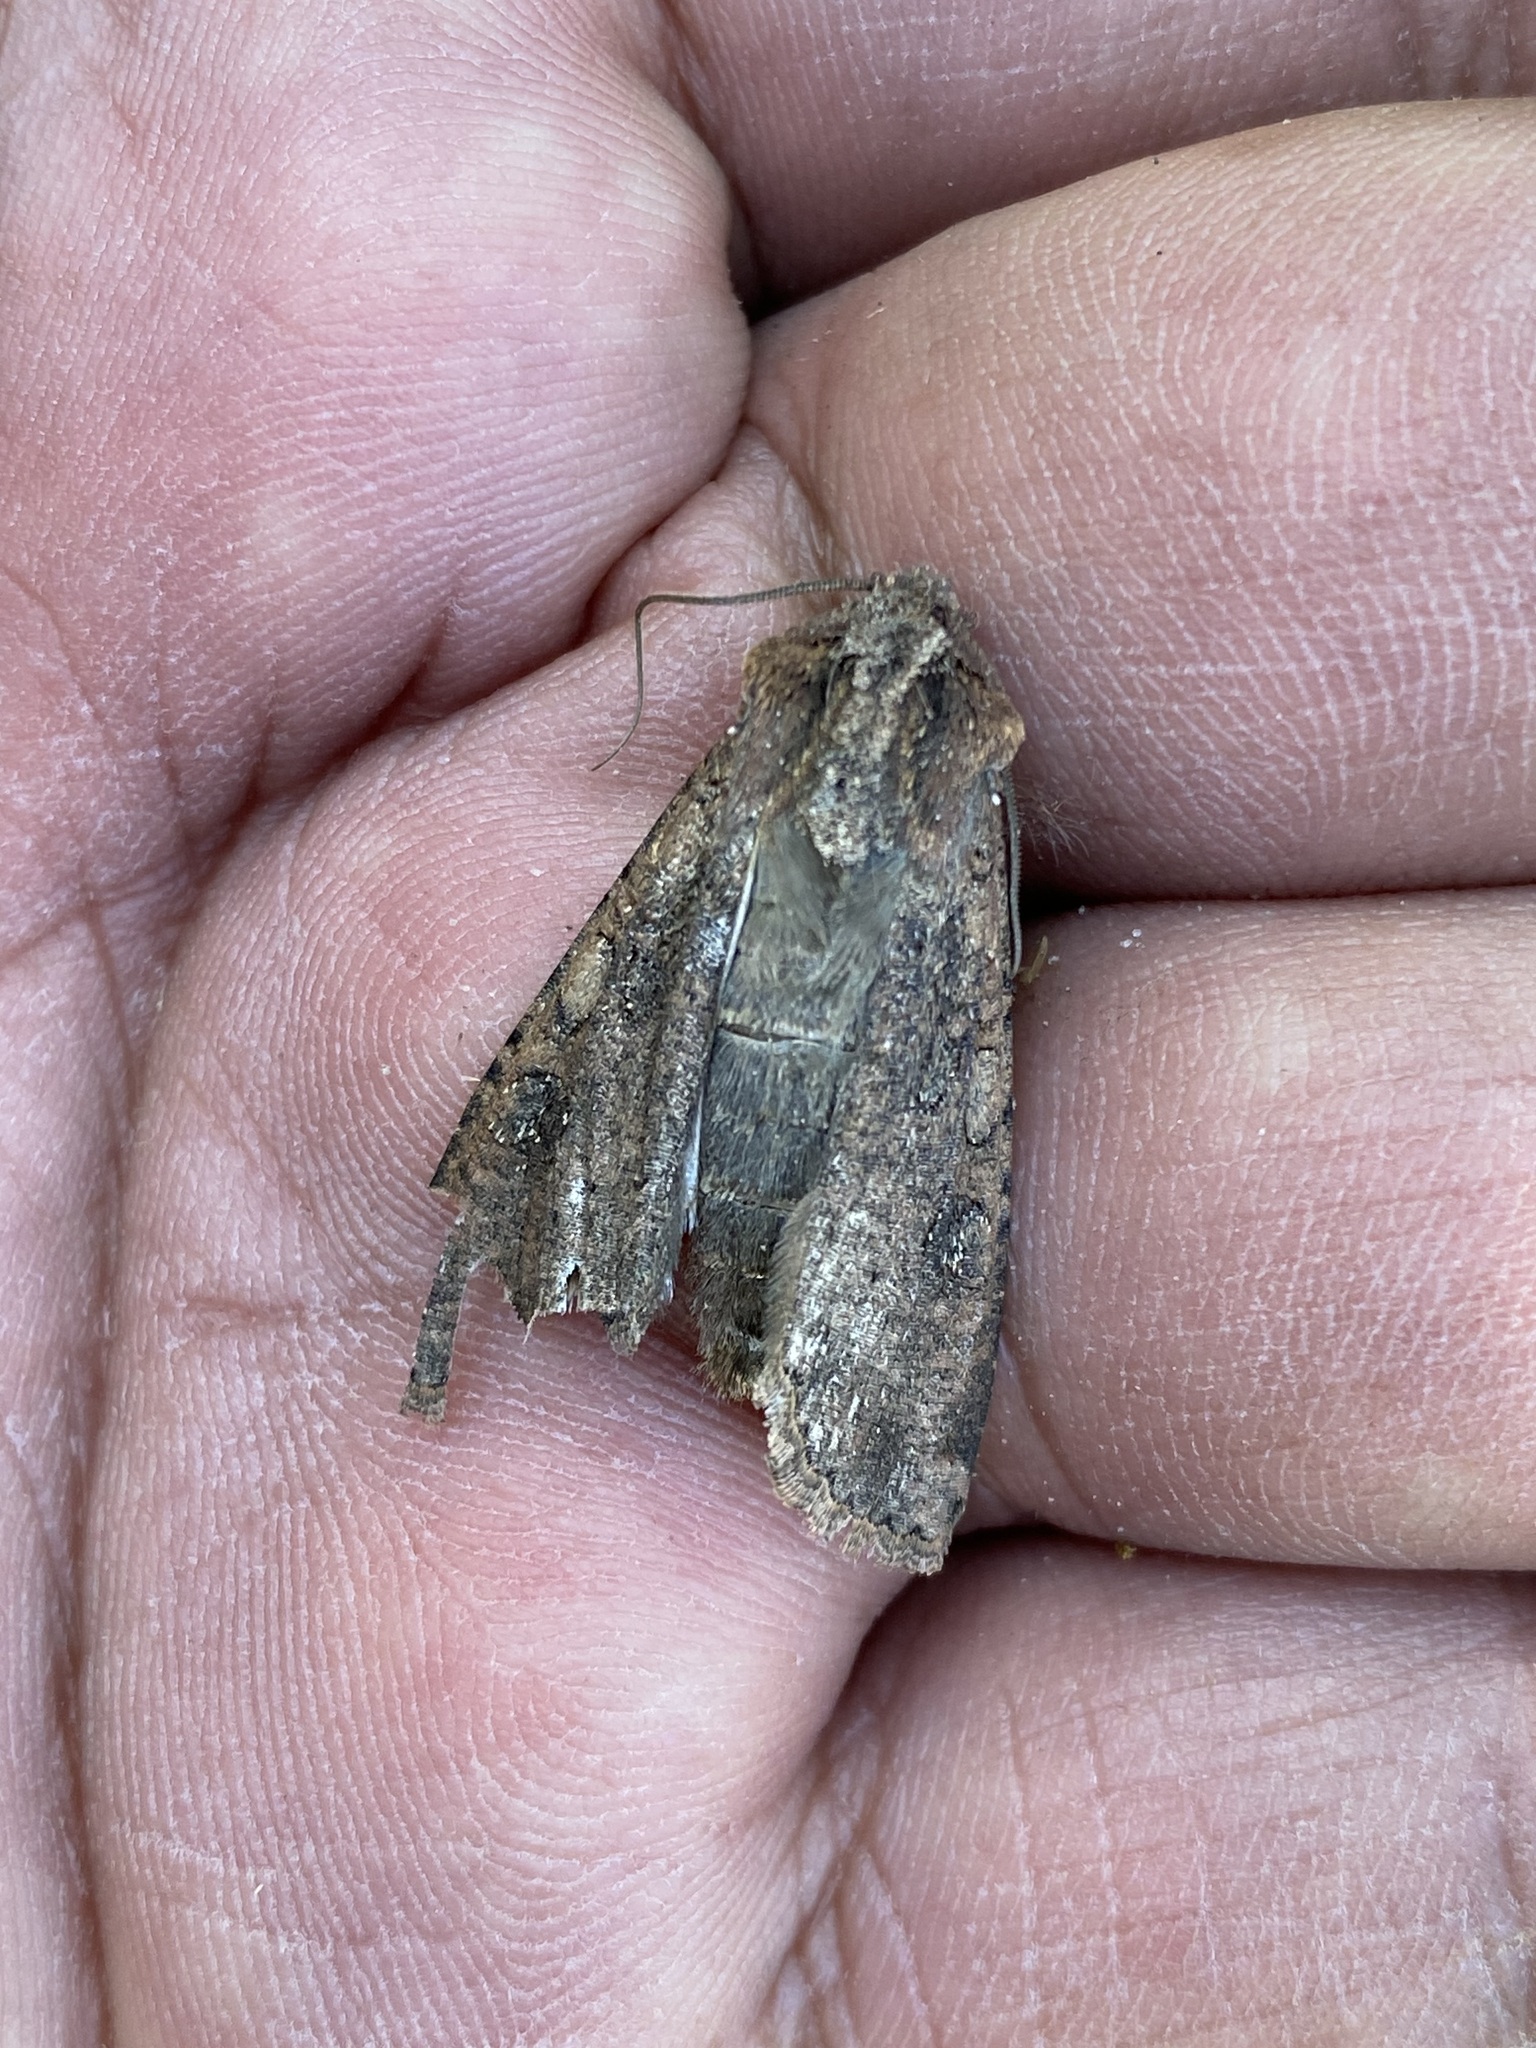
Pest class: cutworms